Bárbula

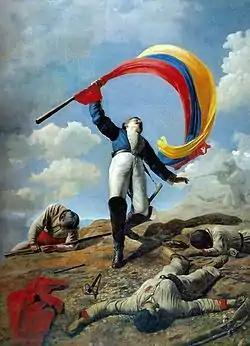
"La muerte de Girardot en Bárbula", a painting of the Battle of Barbula by Cristóbal Rojas

Bárbula is a locality in Naguanagua Municipality, Venezuela. It has the main campus of the University of Carabobo. The facilities include a palmetum, the "Parque Universitario Palmetum".